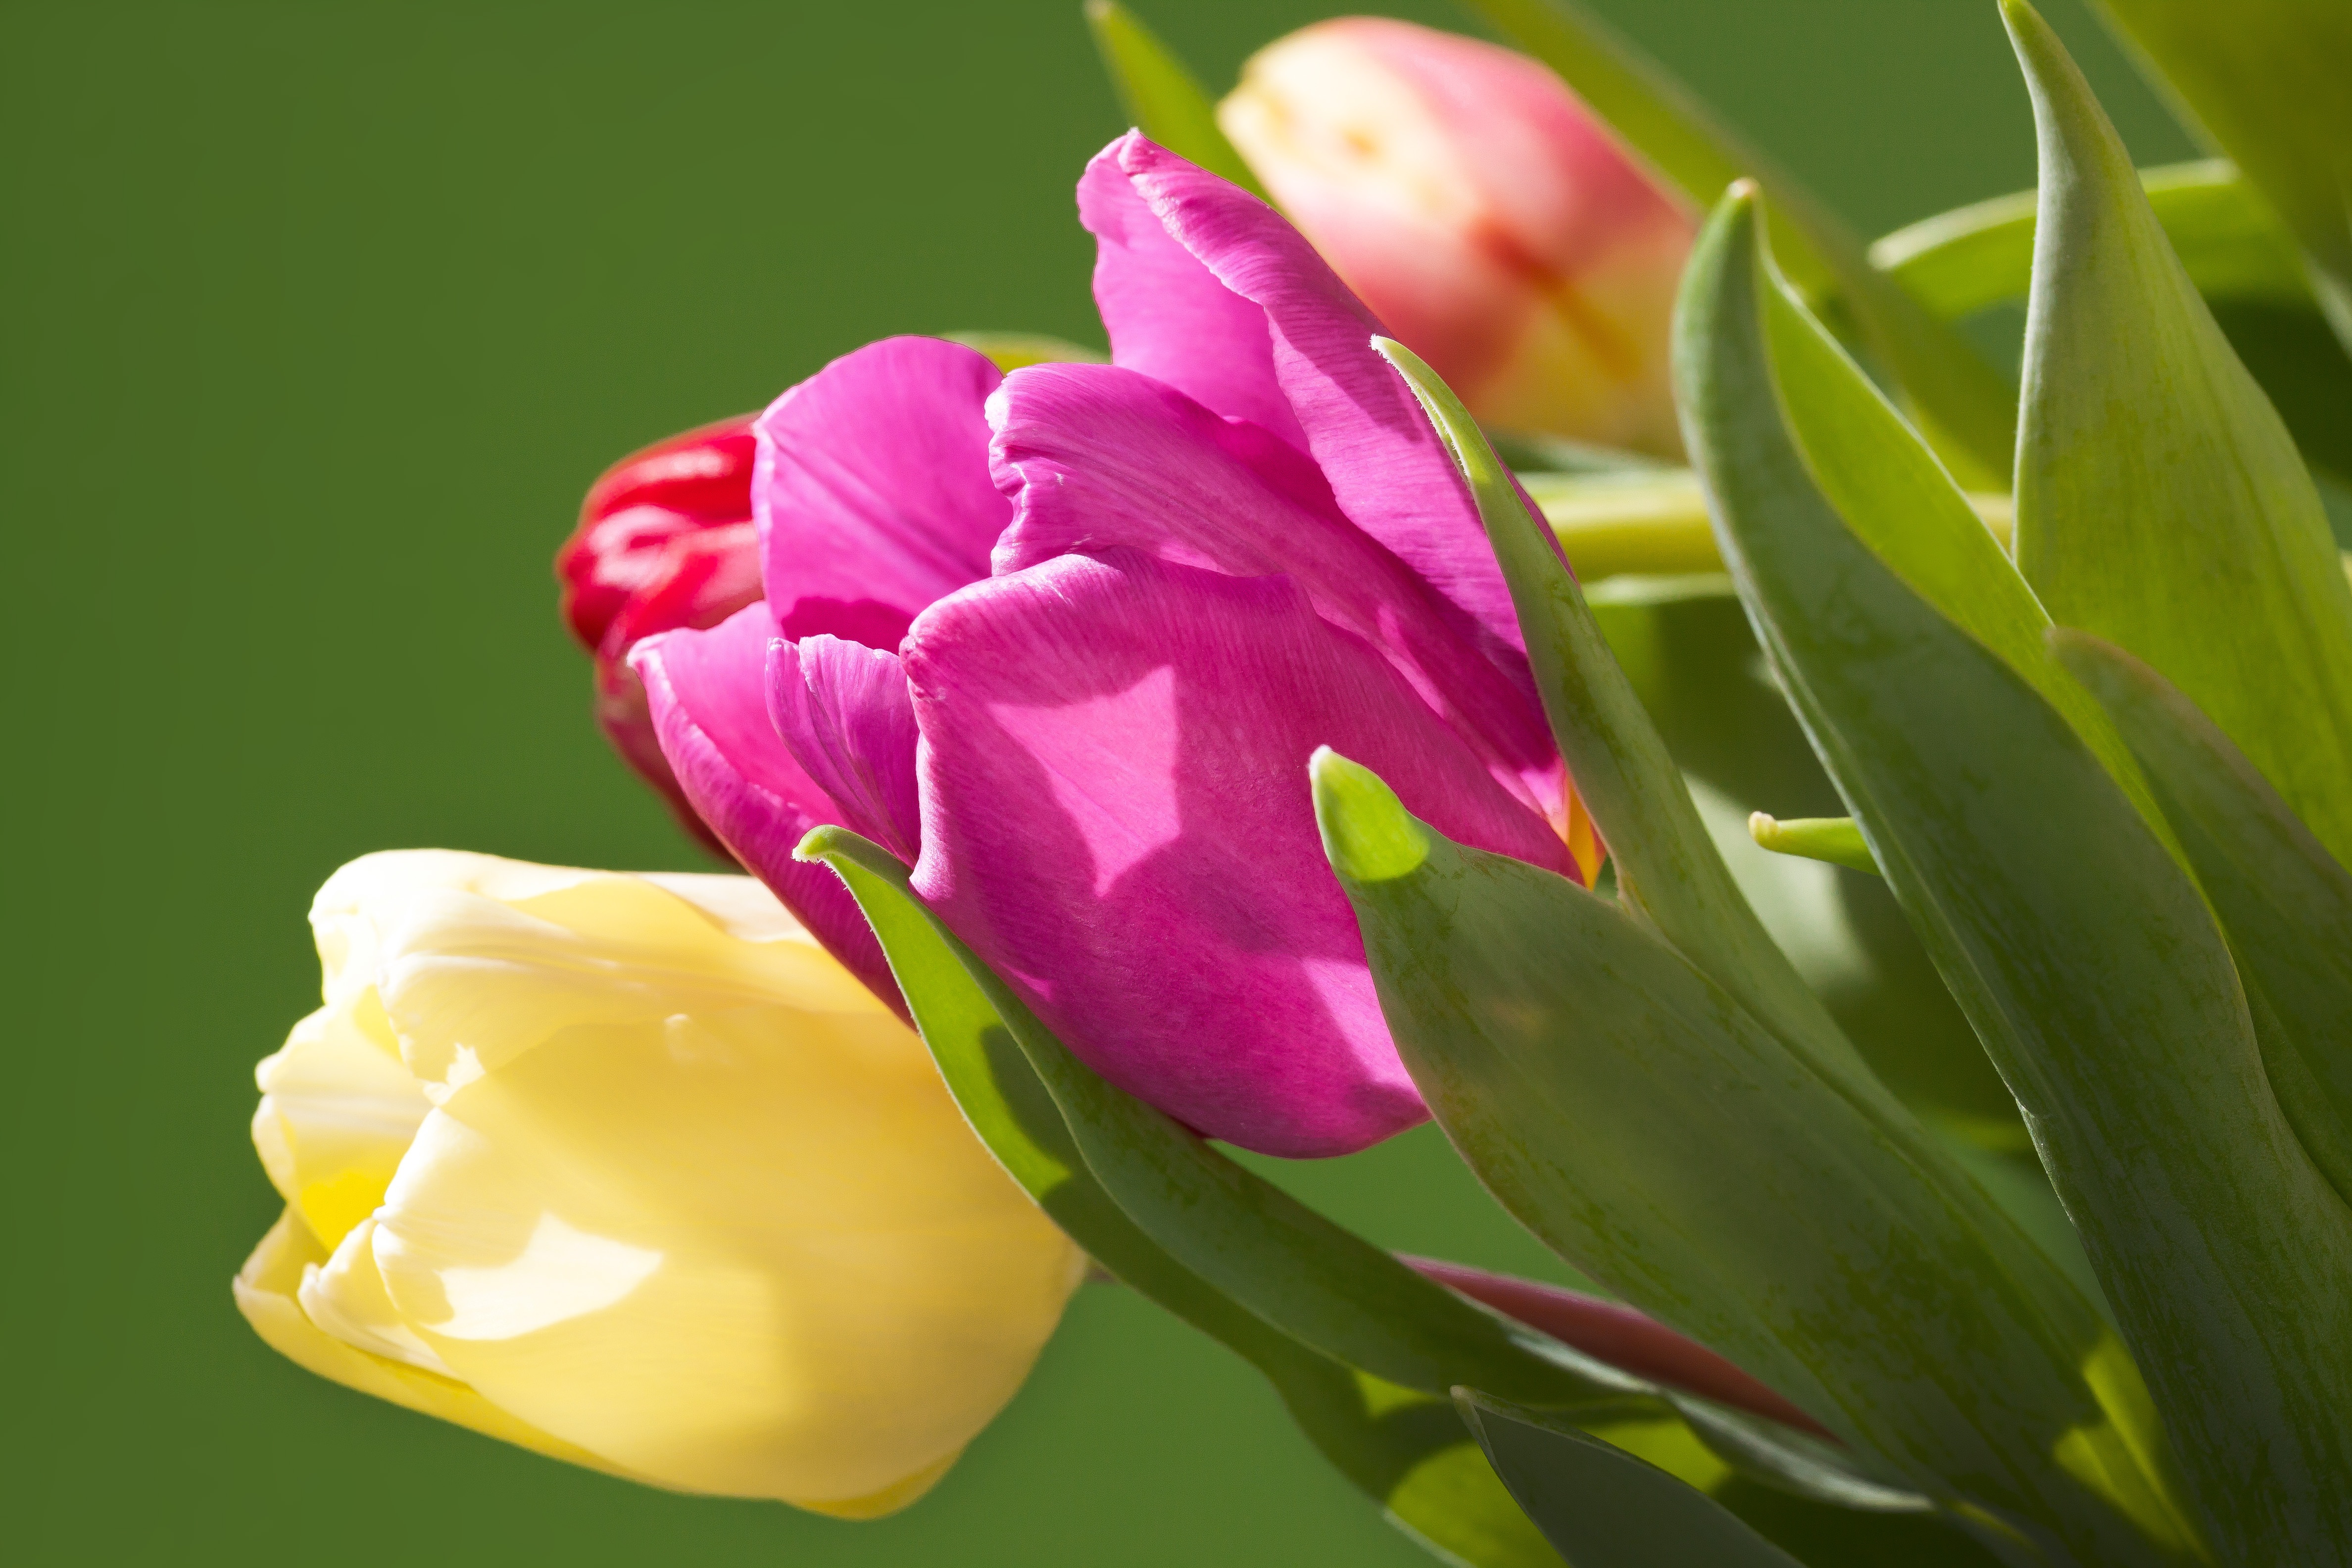
nature, blossom, plant, flower, petal, bloom, tulip, bouquet, spring, green, red, botany, yellow, flora, flowers, violet, tulips, lily, bud, macro photography, spring awakening, fr hlingsanfang, flowering plant, schnittblume, flower bracts, plant stem, land plant